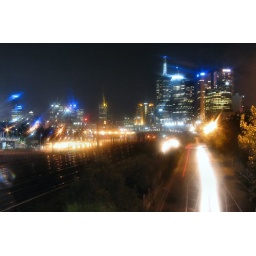
City of Melbourne by blue and orange